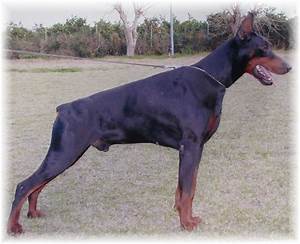
Label: dog